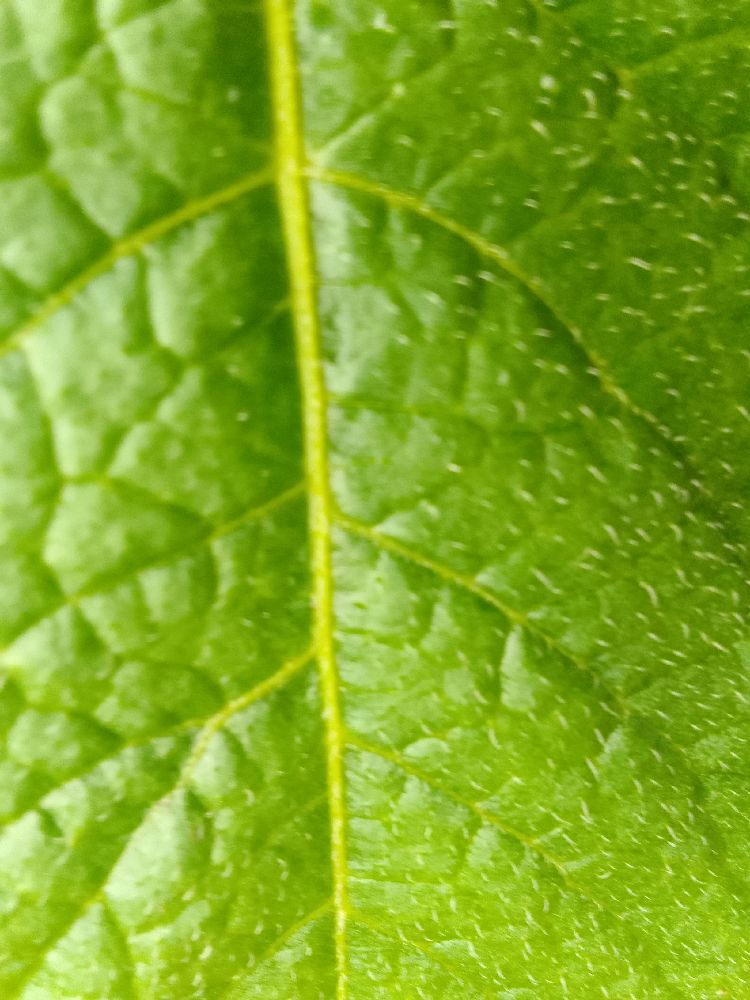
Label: Healthy